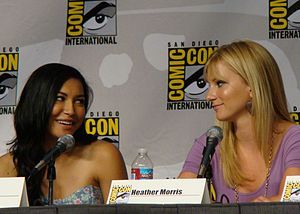
Priser og nomineringer modtaget af Glee / AfterEllen.com og AfterElton.com Awards
Santana (Rivera, til venstre) og Brittany (Morris, til højre ) blev nomineret til"Favorite Fictional Lesbian Couple" til AfterEllen.com Visibility Awards i 2010.
"Glee er en amerikansk musical komedie-drama tv-serie, der er blevet sendt på FOX siden d. 19. maj 2009. Serien er blevet nomineret til en række forskellige priser, herunder 32 Emmy Awards, elleve Satellit Awards, ni Golden Globe Awards, 25 Teen Choice Awards, tre Writers Guild of America Awards, og tre Directors Guild of America Awards. Blandt sejrene til serien er en Satellite Award for ""Best Television Series – Musical or Comedy"", en Screen Actors Guild Award for ""Outstanding Performance by an Ensemble in a Comedy Series "", og en People's Choice Award for ""Favorite New TV Comedy"".